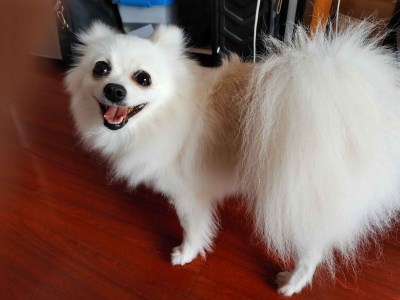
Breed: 1936-n000005-Pomeranian